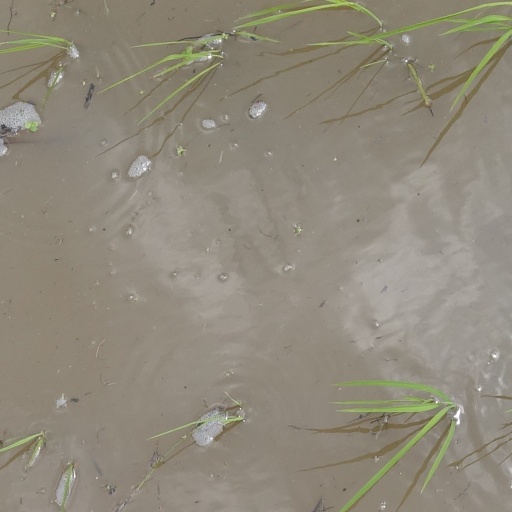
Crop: rice